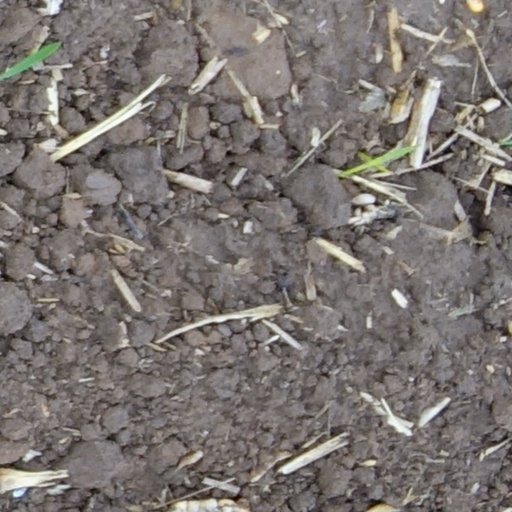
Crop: wheat